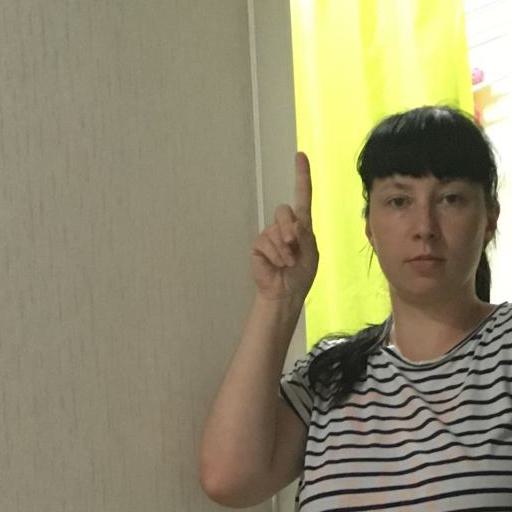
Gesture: one